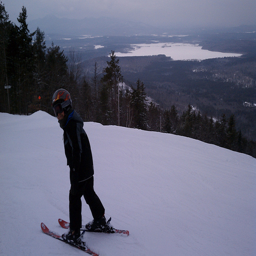
A young boy on skies at the top of a slope
a person in a helmet is in some skis
a skier skiing down a snowy slope on a winter day
A person skiing down a slope overlooking a lake.
The person is getting ready to ski outside in the snow.